Amory House

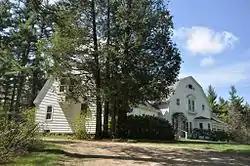

The Amory House is a historic house on the slopes of Mount Monadnock, on a private drive off Old Troy Road in Dublin, New Hampshire. Built in 1898–99, it is a distinctive local example of a Dutch Colonial Revival summer country house. The house was listed on the National Register of Historic Places in 1983.